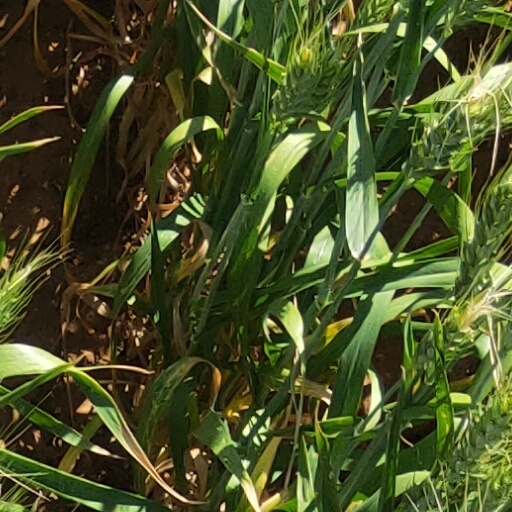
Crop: wheat